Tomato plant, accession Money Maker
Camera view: vertical (180 deg); turntable rotation: 60 degrees
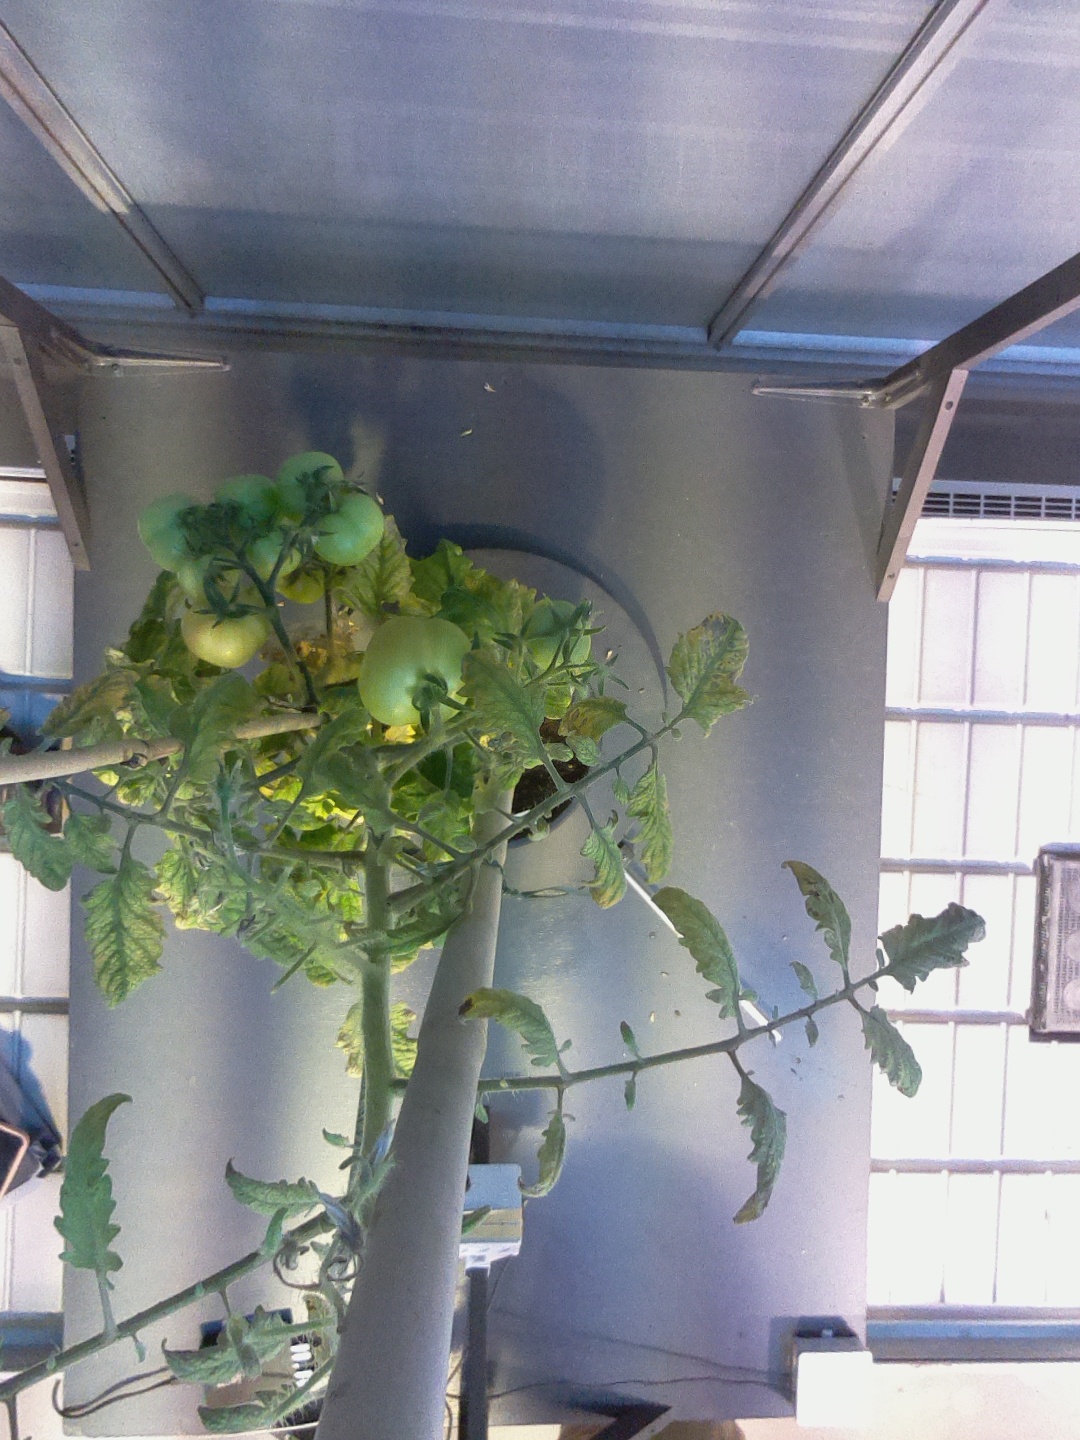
BBCH growth stage 80: fruits start showing typical ripe color (orange -> red)